Vayeshev

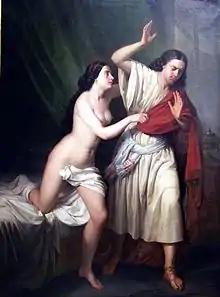
"José y la mujer de Putifar" (1854 painting by Antonio María Esquivel)

A Midrash taught that from the moment Joseph arrived in Potiphar's house (in the words of Genesis 39:2–3), "The Lord was with Joseph, and he was successful . . . and his master saw that the Lord was with him." But the Midrash questioned whether the wicked Potiphar could see that God was with Joseph. So the Midrash interpreted the words "the Lord was with Joseph" in Genesis 39:2 to mean that God's Name never left Joseph's lips. When Joseph came to minister to Potiphar, he would whisper a prayer that God grant him favor in God's eyes and in the eyes of all who saw him. Potiphar asked Joseph what he was whispering and whether Joseph was employing sorcery against him. Joseph replied that he was praying that he should find favor with Potiphar. Thus Genesis 39:3 reports, "His master saw that the Lord was with him."